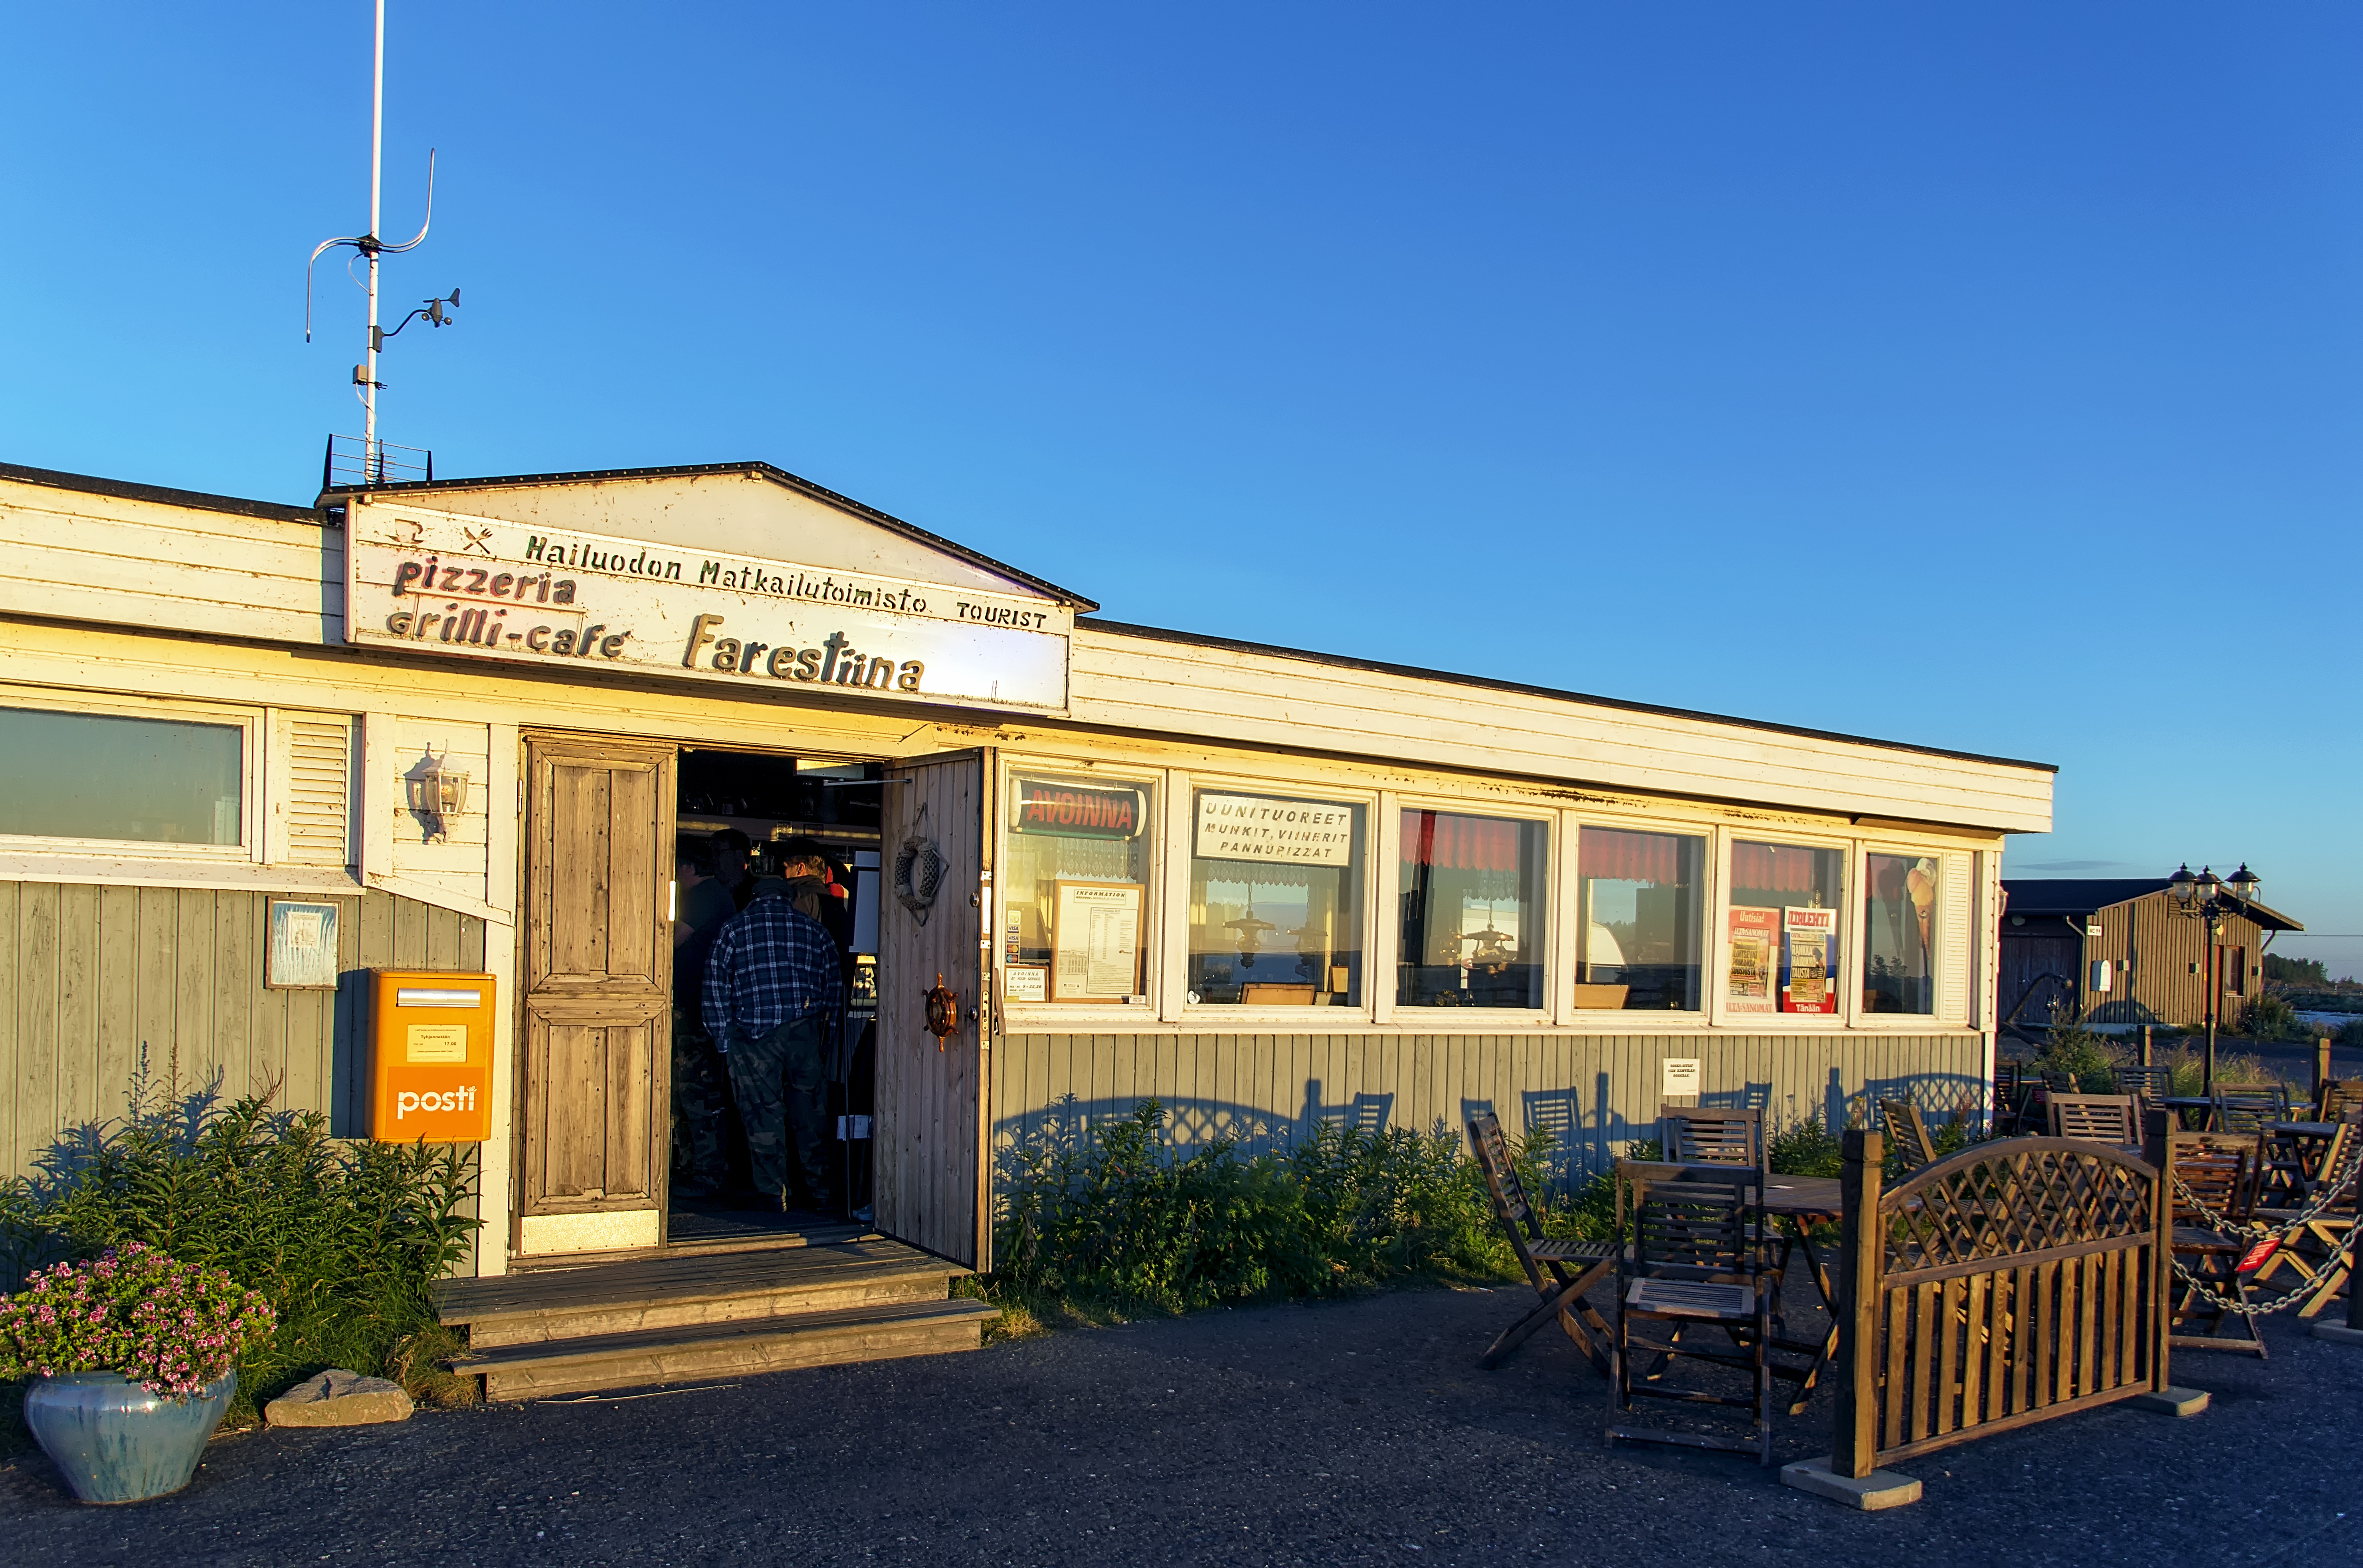
cafe, house, building, restaurant, home, tourist, island, facade, property, finland, estate, hailuoto, info, pizzeria, grilli, matkailutoimisto, farestiina, hailuodon, real estate, residential area